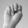
ASL letter: N